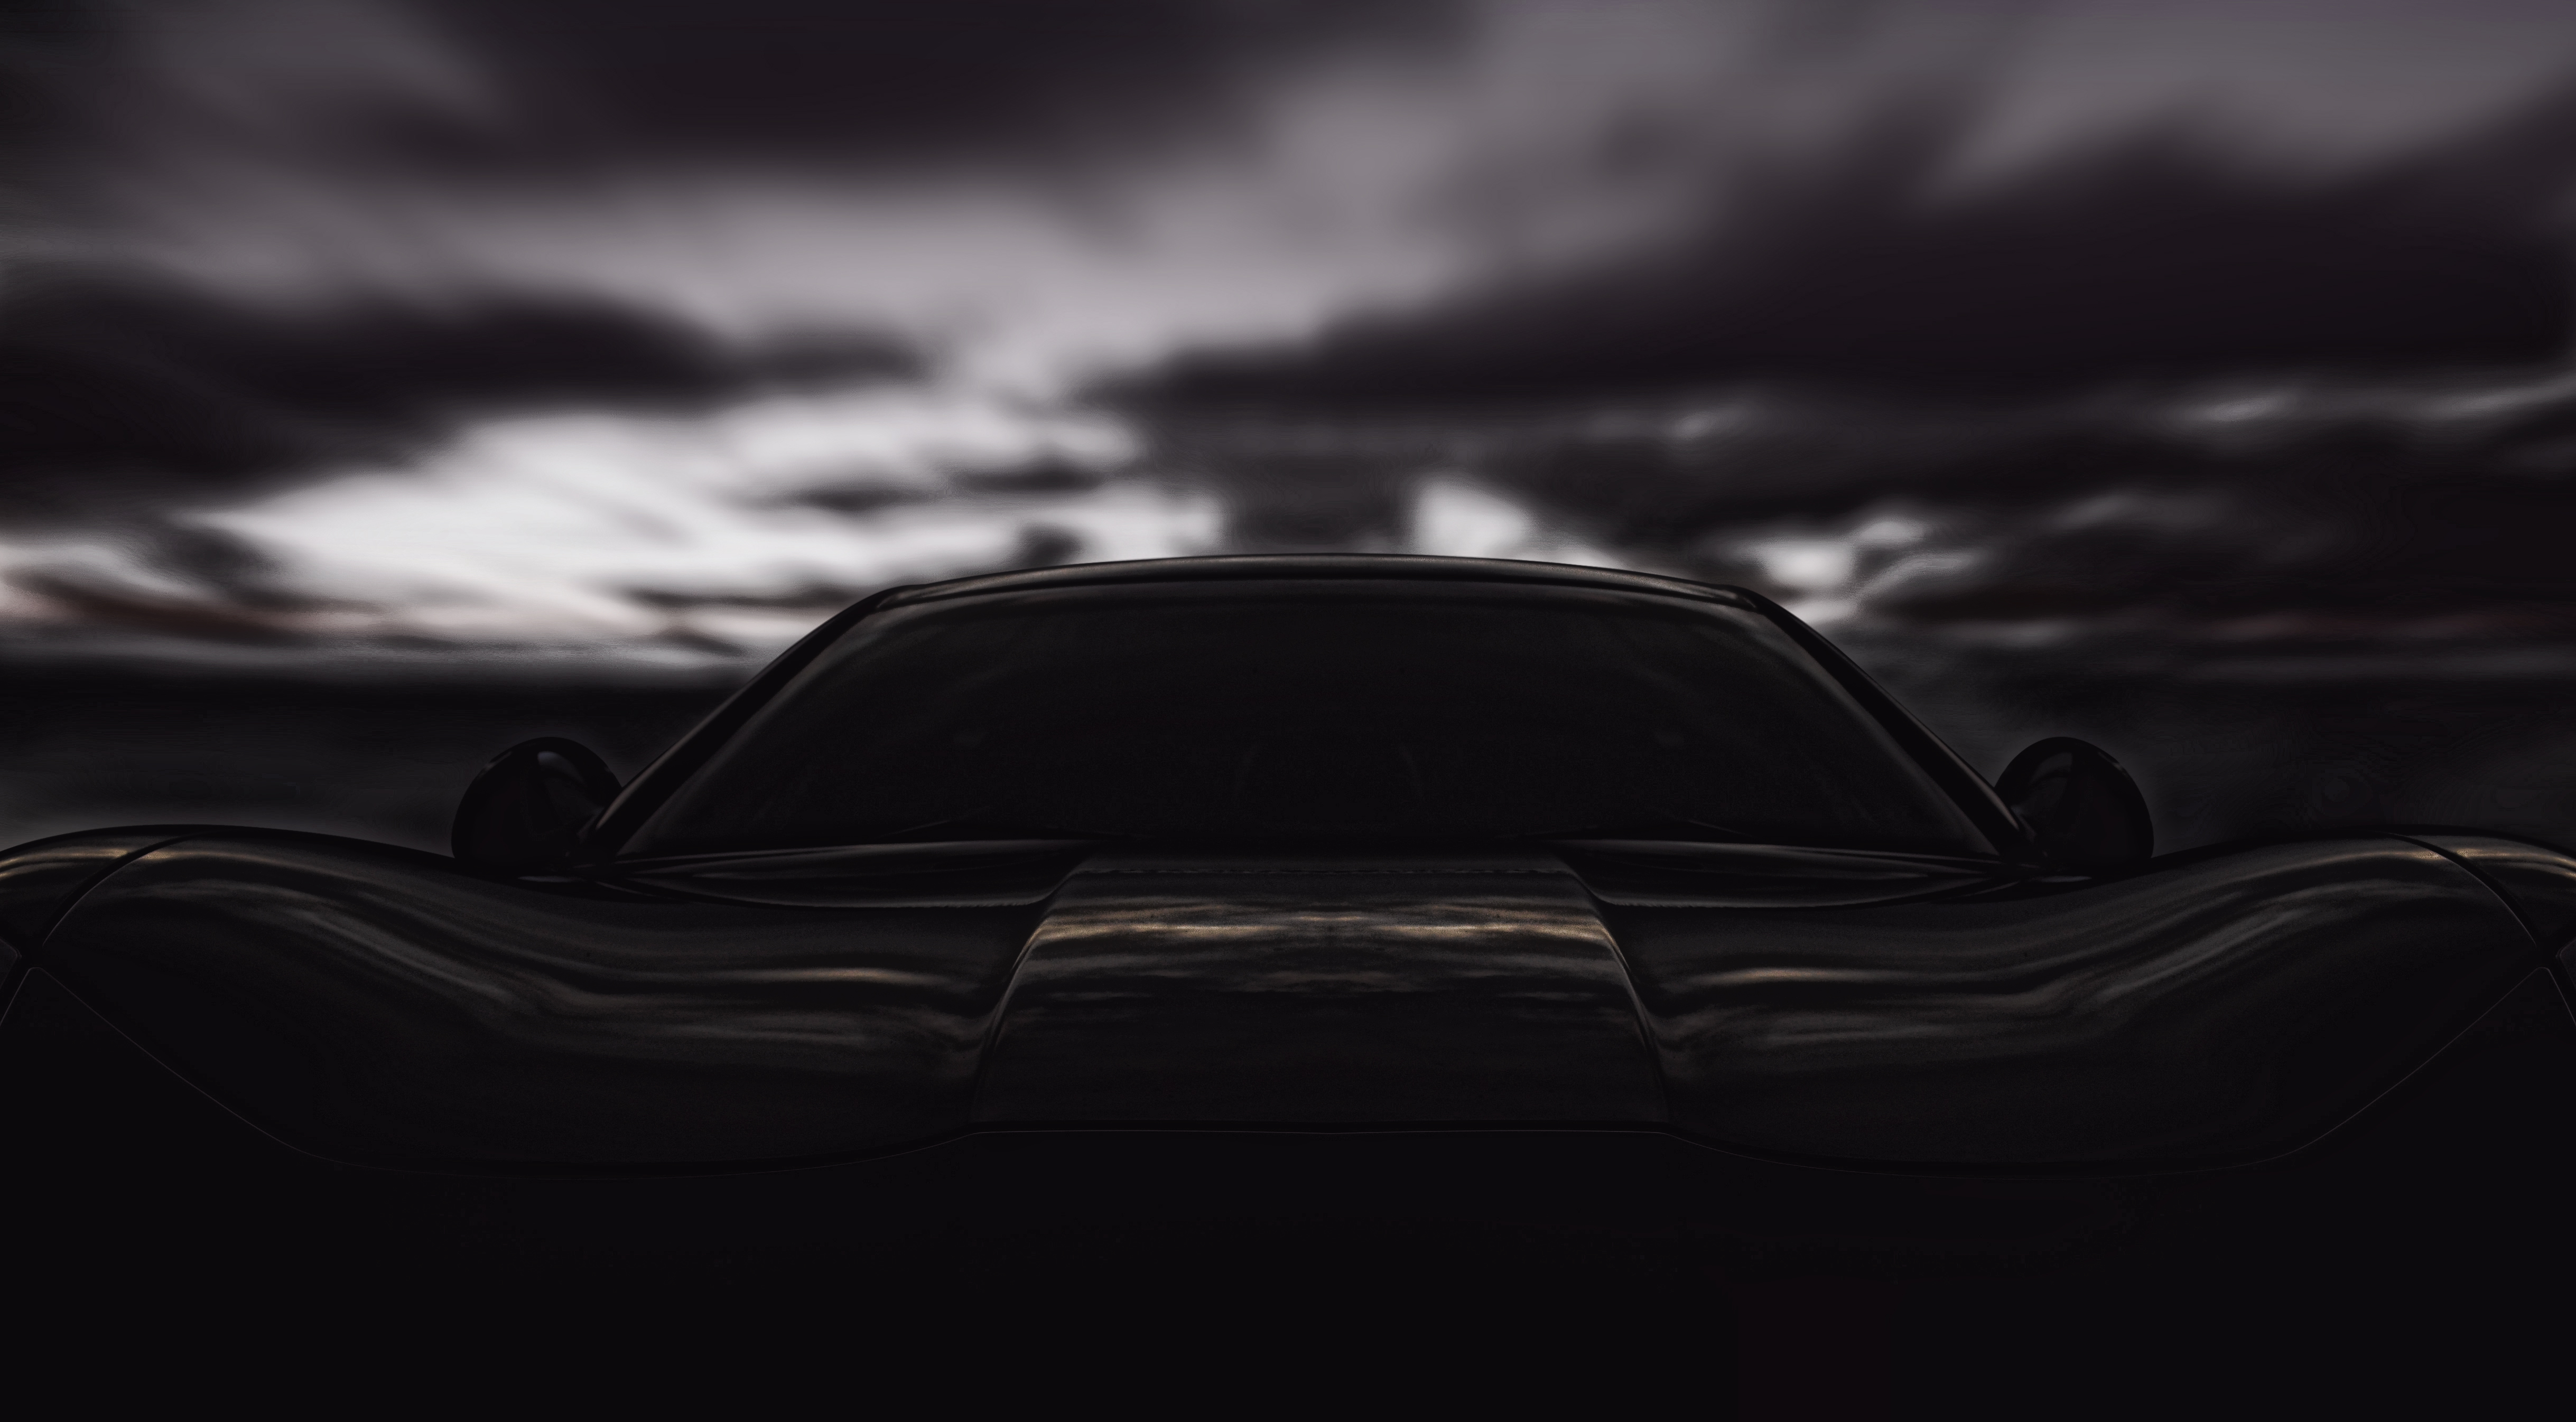
art, automotive design, black, sky, vehicle, car, performance car, cloud, black and white, photography, monochrome, supercar, darkness